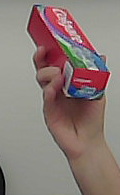
Product: colgate_toothpaste